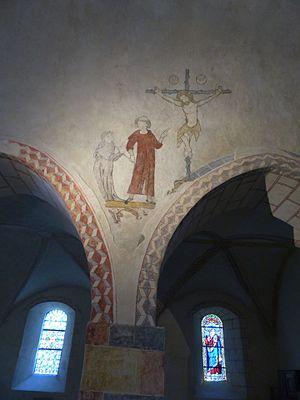
Louchy-Montfand (Allier, France). Église Saint-Pourçain. Peinture murale. Scène de pénitence
L'église Saint-Pourçain est une église située à Louchy-Montfand, en France.